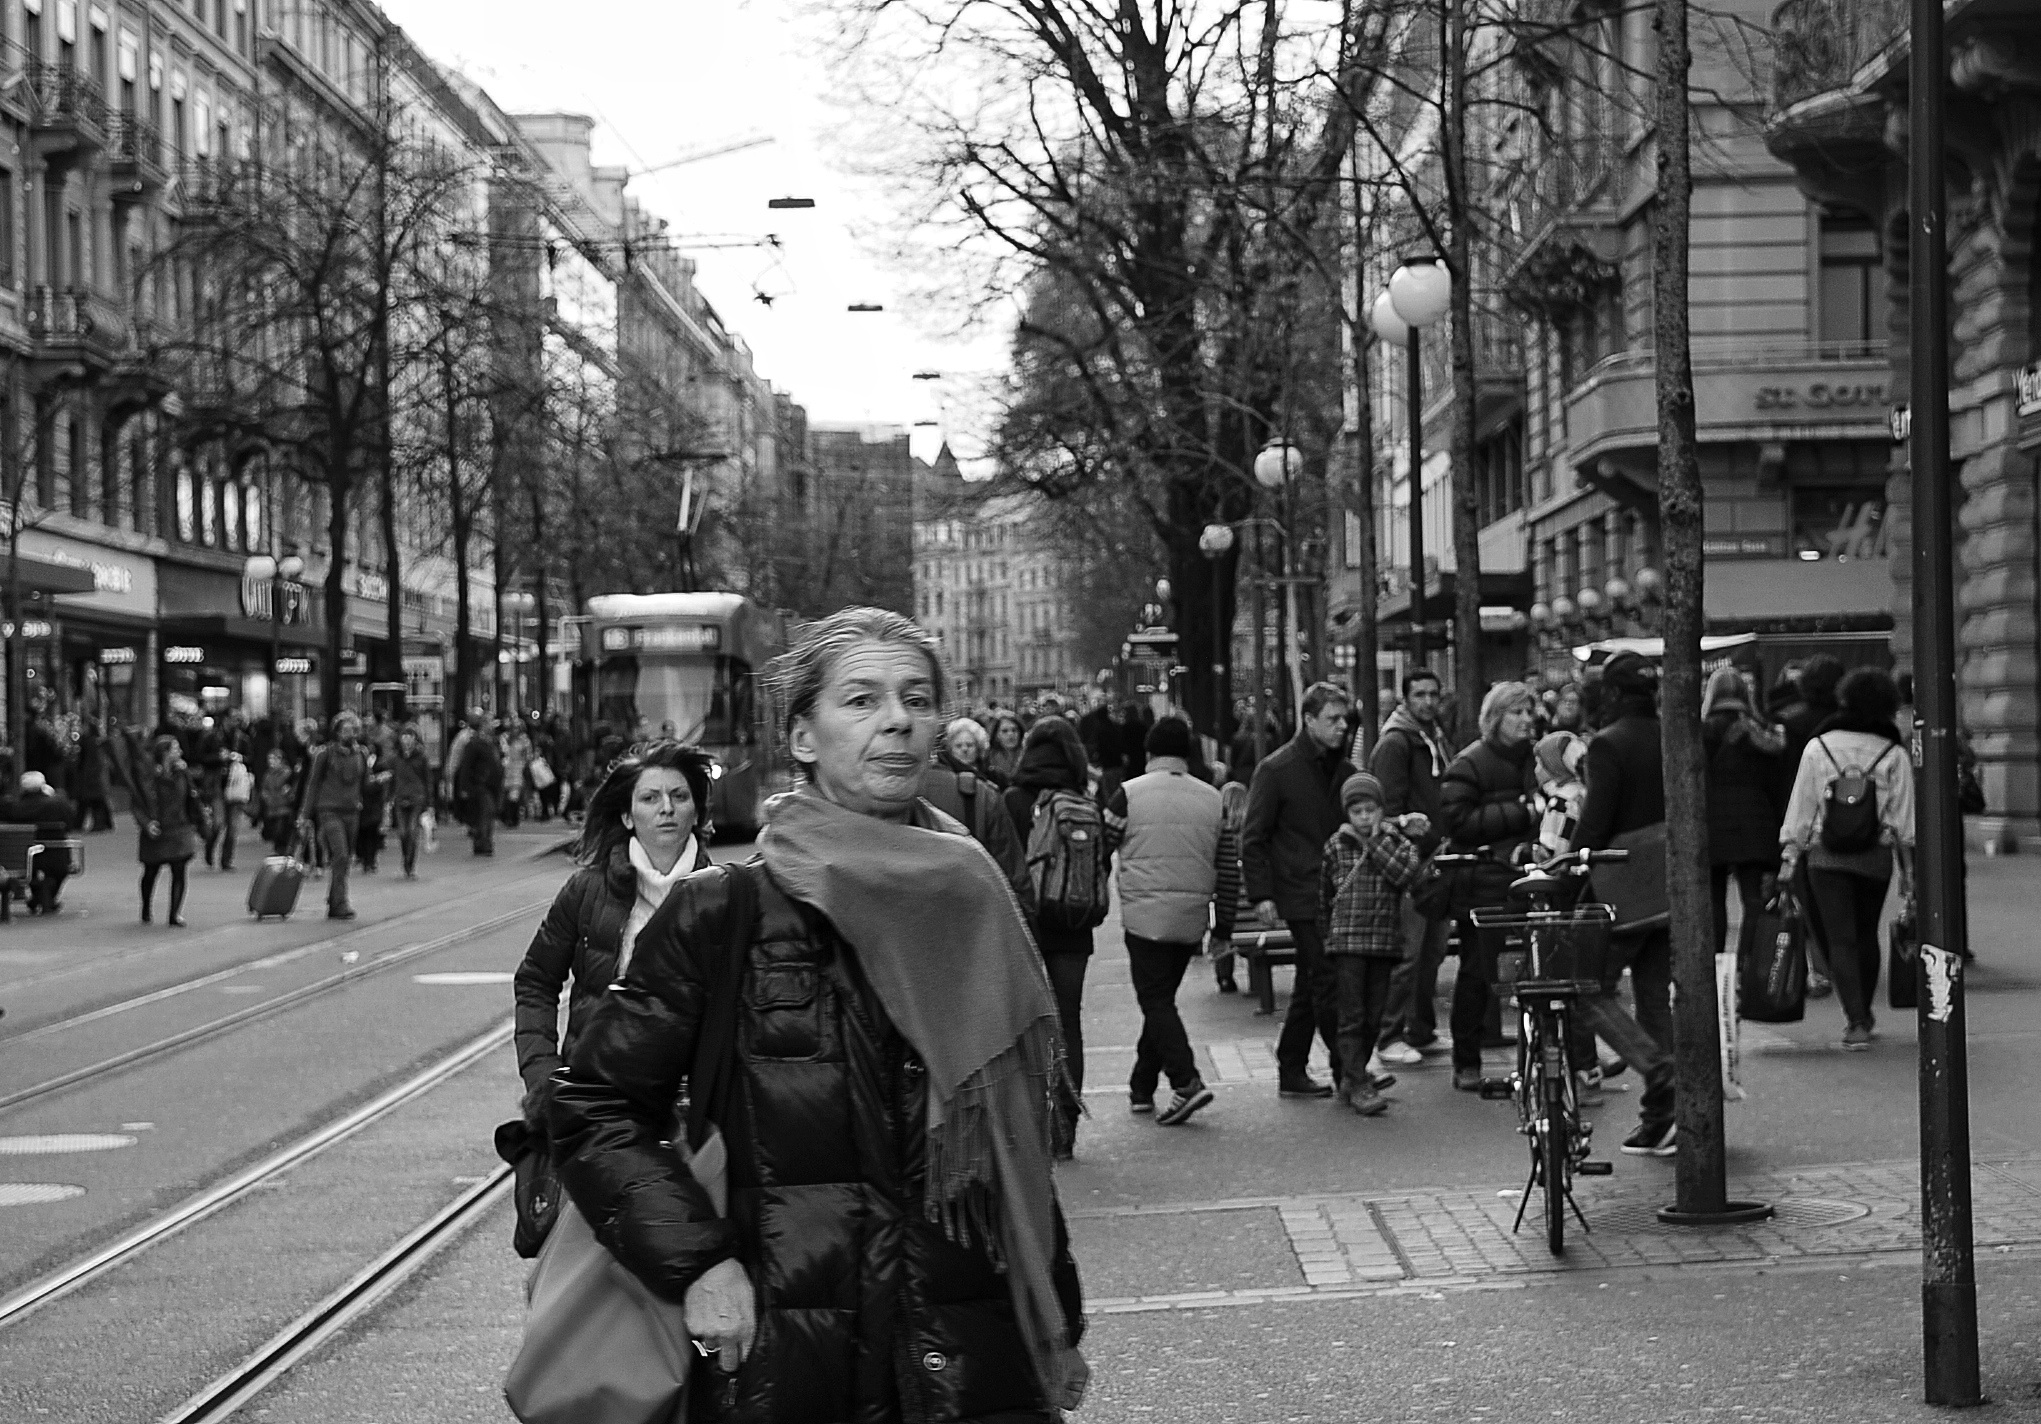
pedestrian, winter, black and white, people, road, street, city, crowd, tram, monochrome, lane, streetphotography, bw, candid, infrastructure, swiss, photograph, snapshot, schweiz, switzerland, zurich, streetphoto, stphotographia, thomas8047, bahnhofstrasse, zurichstreet, nikond300s, urban area, monochrome photography, nonbuilding structure